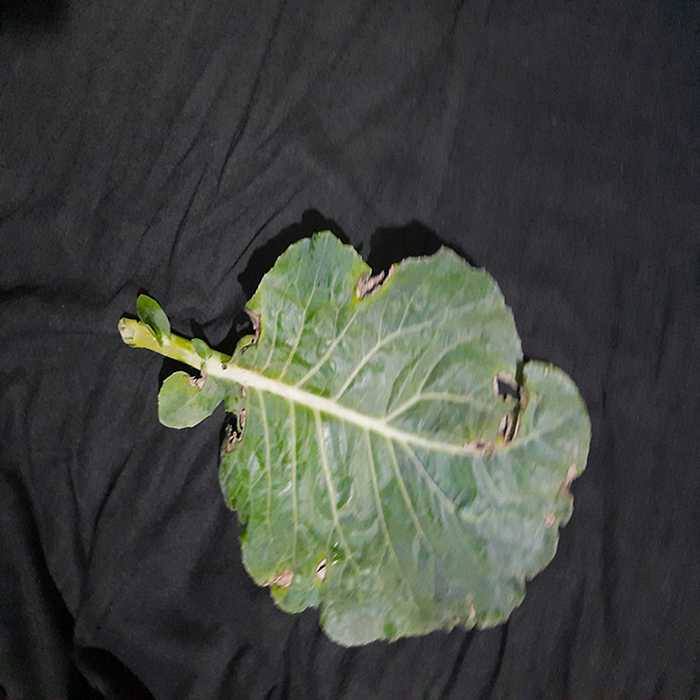
Plant: Cauliflower
Label: Downy mildew